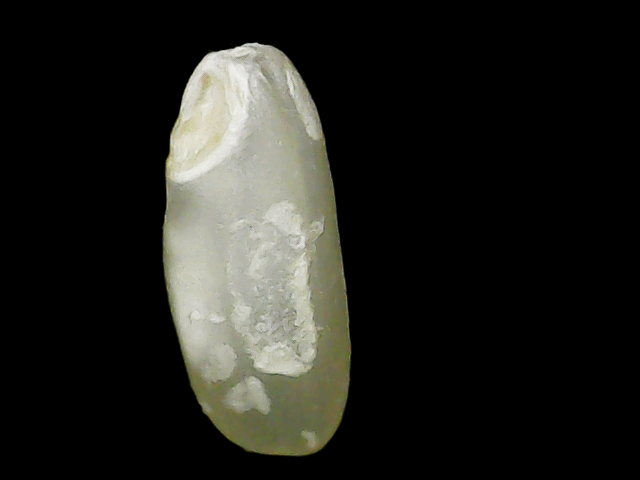
Rice variety: Binadhan24